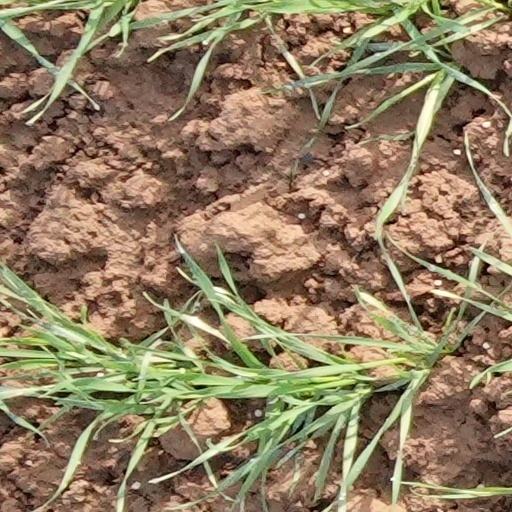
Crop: wheat